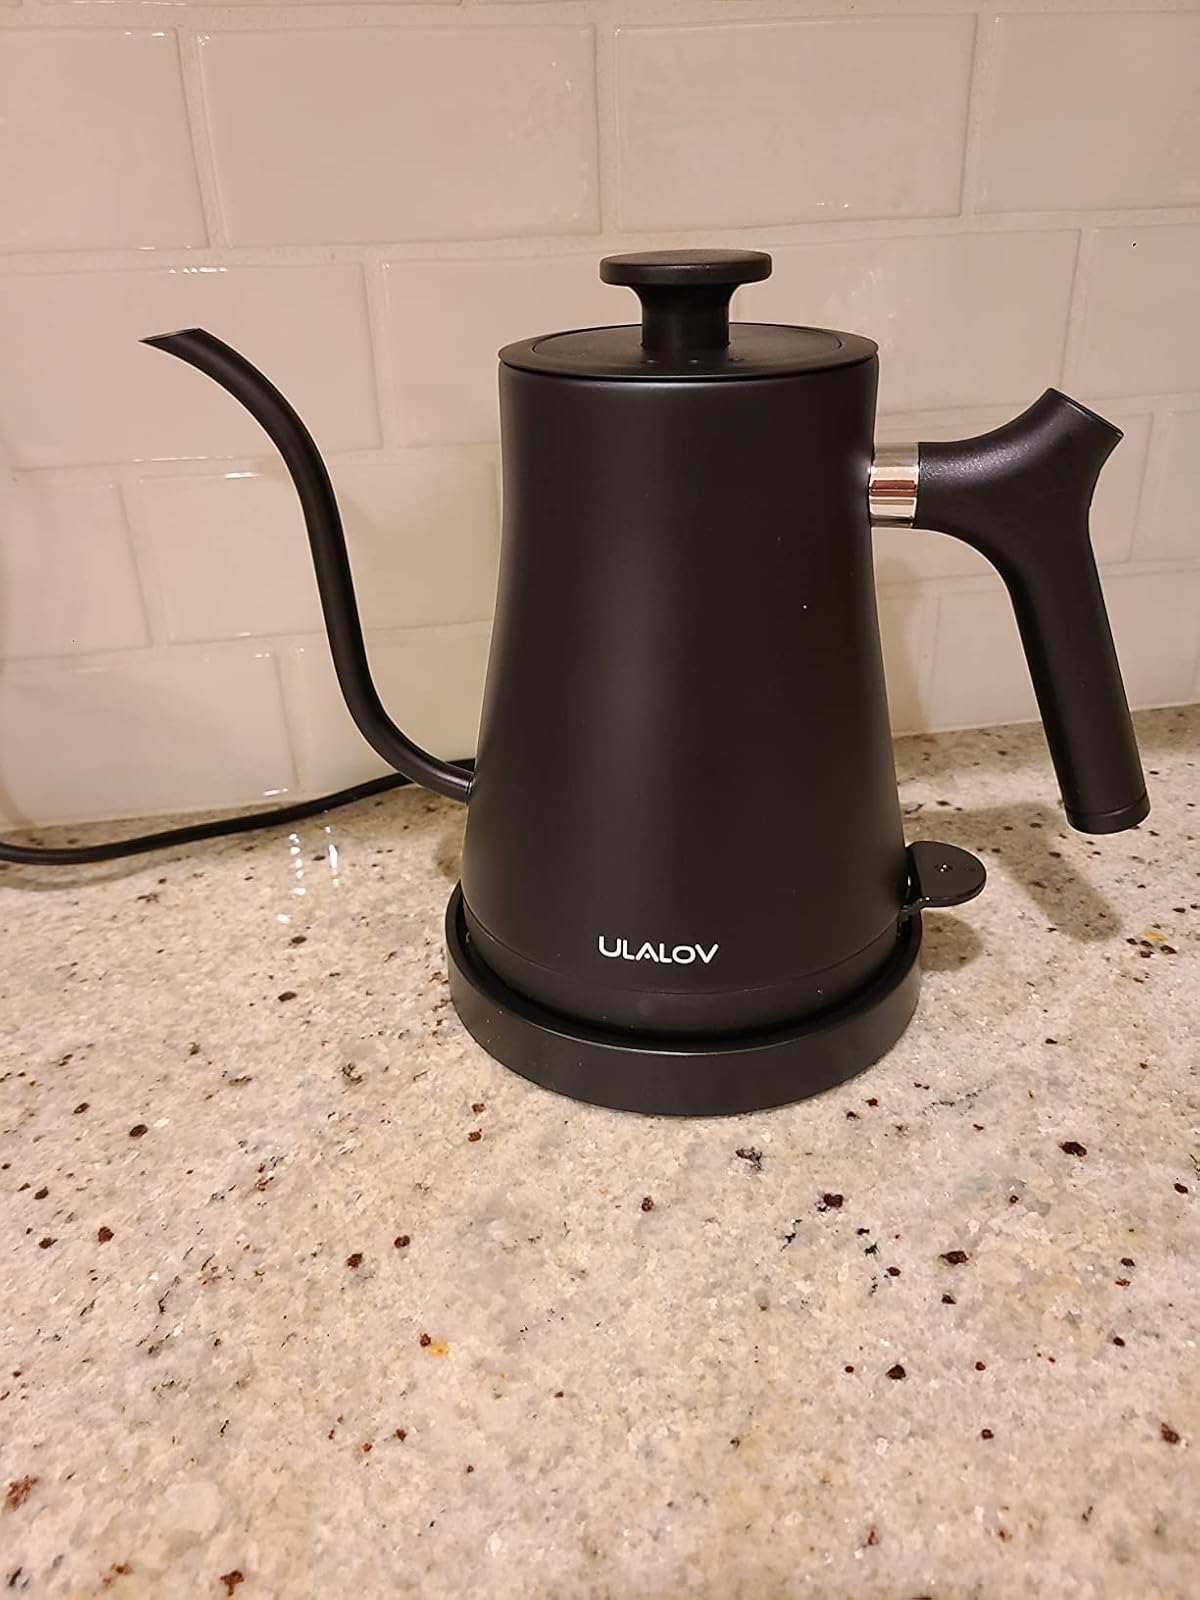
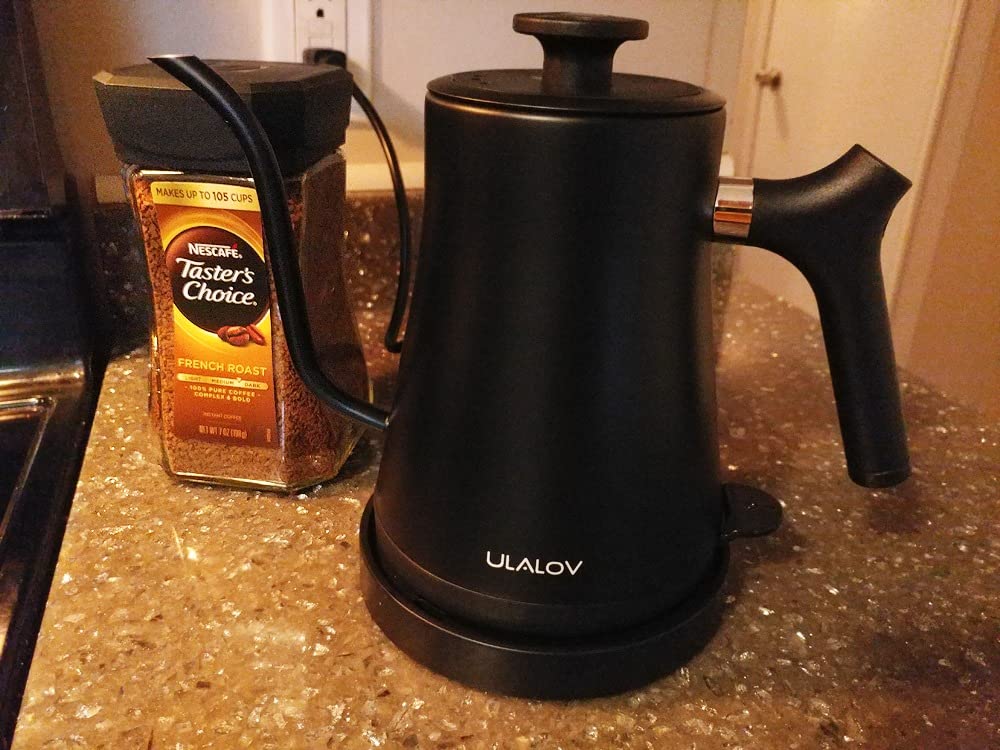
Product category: items_kettle
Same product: yes